Old Kent Road

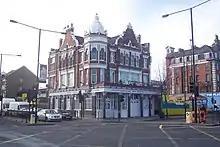
The Thomas A'Becket pub was an important landmark on Old Kent Road. The building became the Nolias Gallery in 2005-2009 and now (2022) houses a Vietnamese restaurant.

The bridge at St Thomas-a-Watering over the River Neckinger was at the junction with what is now Old Kent Road and Shorncliffe Road (previously Thomas Street), and marked the boundary of the Archbishop of Canterbury's authority over the manors of Southwark and Walworth. It was the limit of the City of London's authority in 1550, having been ratified in several charters and marked by a boundary stone set into the wall of the old fire station that marked the first resting place for pilgrims while travelling to Canterbury. A nearby public house, the Thomas a Becket, at the corner of Albany Road was named after this. Henry V met soldiers returning from Agincourt at this location in 1415. Charles II's journey along the road on his way to reclaim the throne in May 1660 was described by contemporary writer and diarist John Evelyn as "a triumph of about 20,000 horse and foote, brandishing their swords and shouting with inexpressible joy".